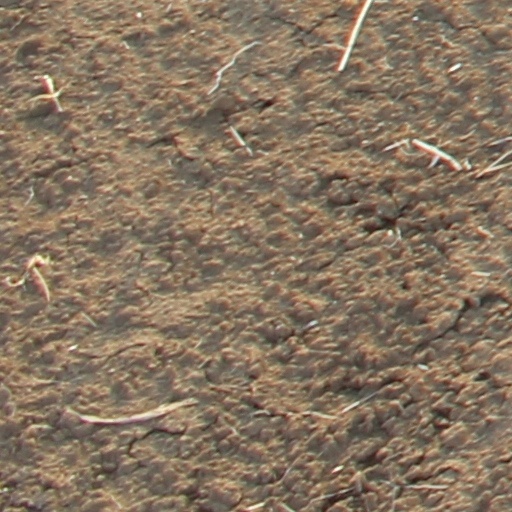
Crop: wheat